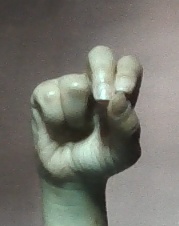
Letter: gaaf